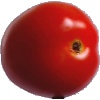
Label: Tomato 4